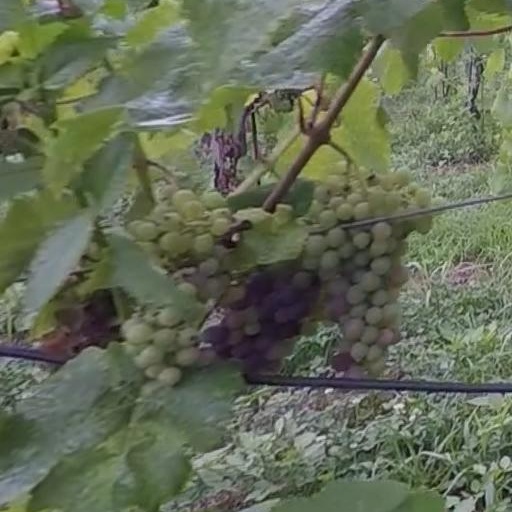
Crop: grape